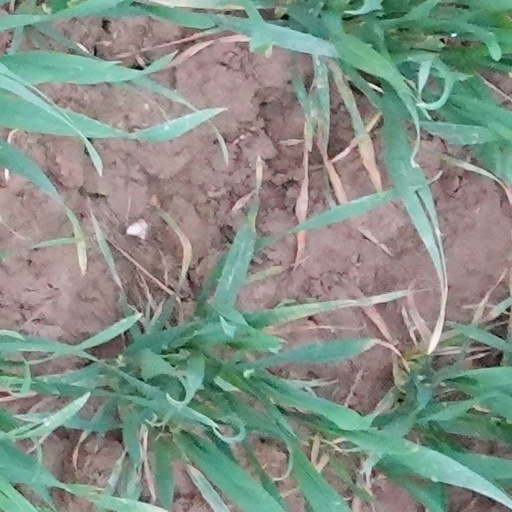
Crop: wheat